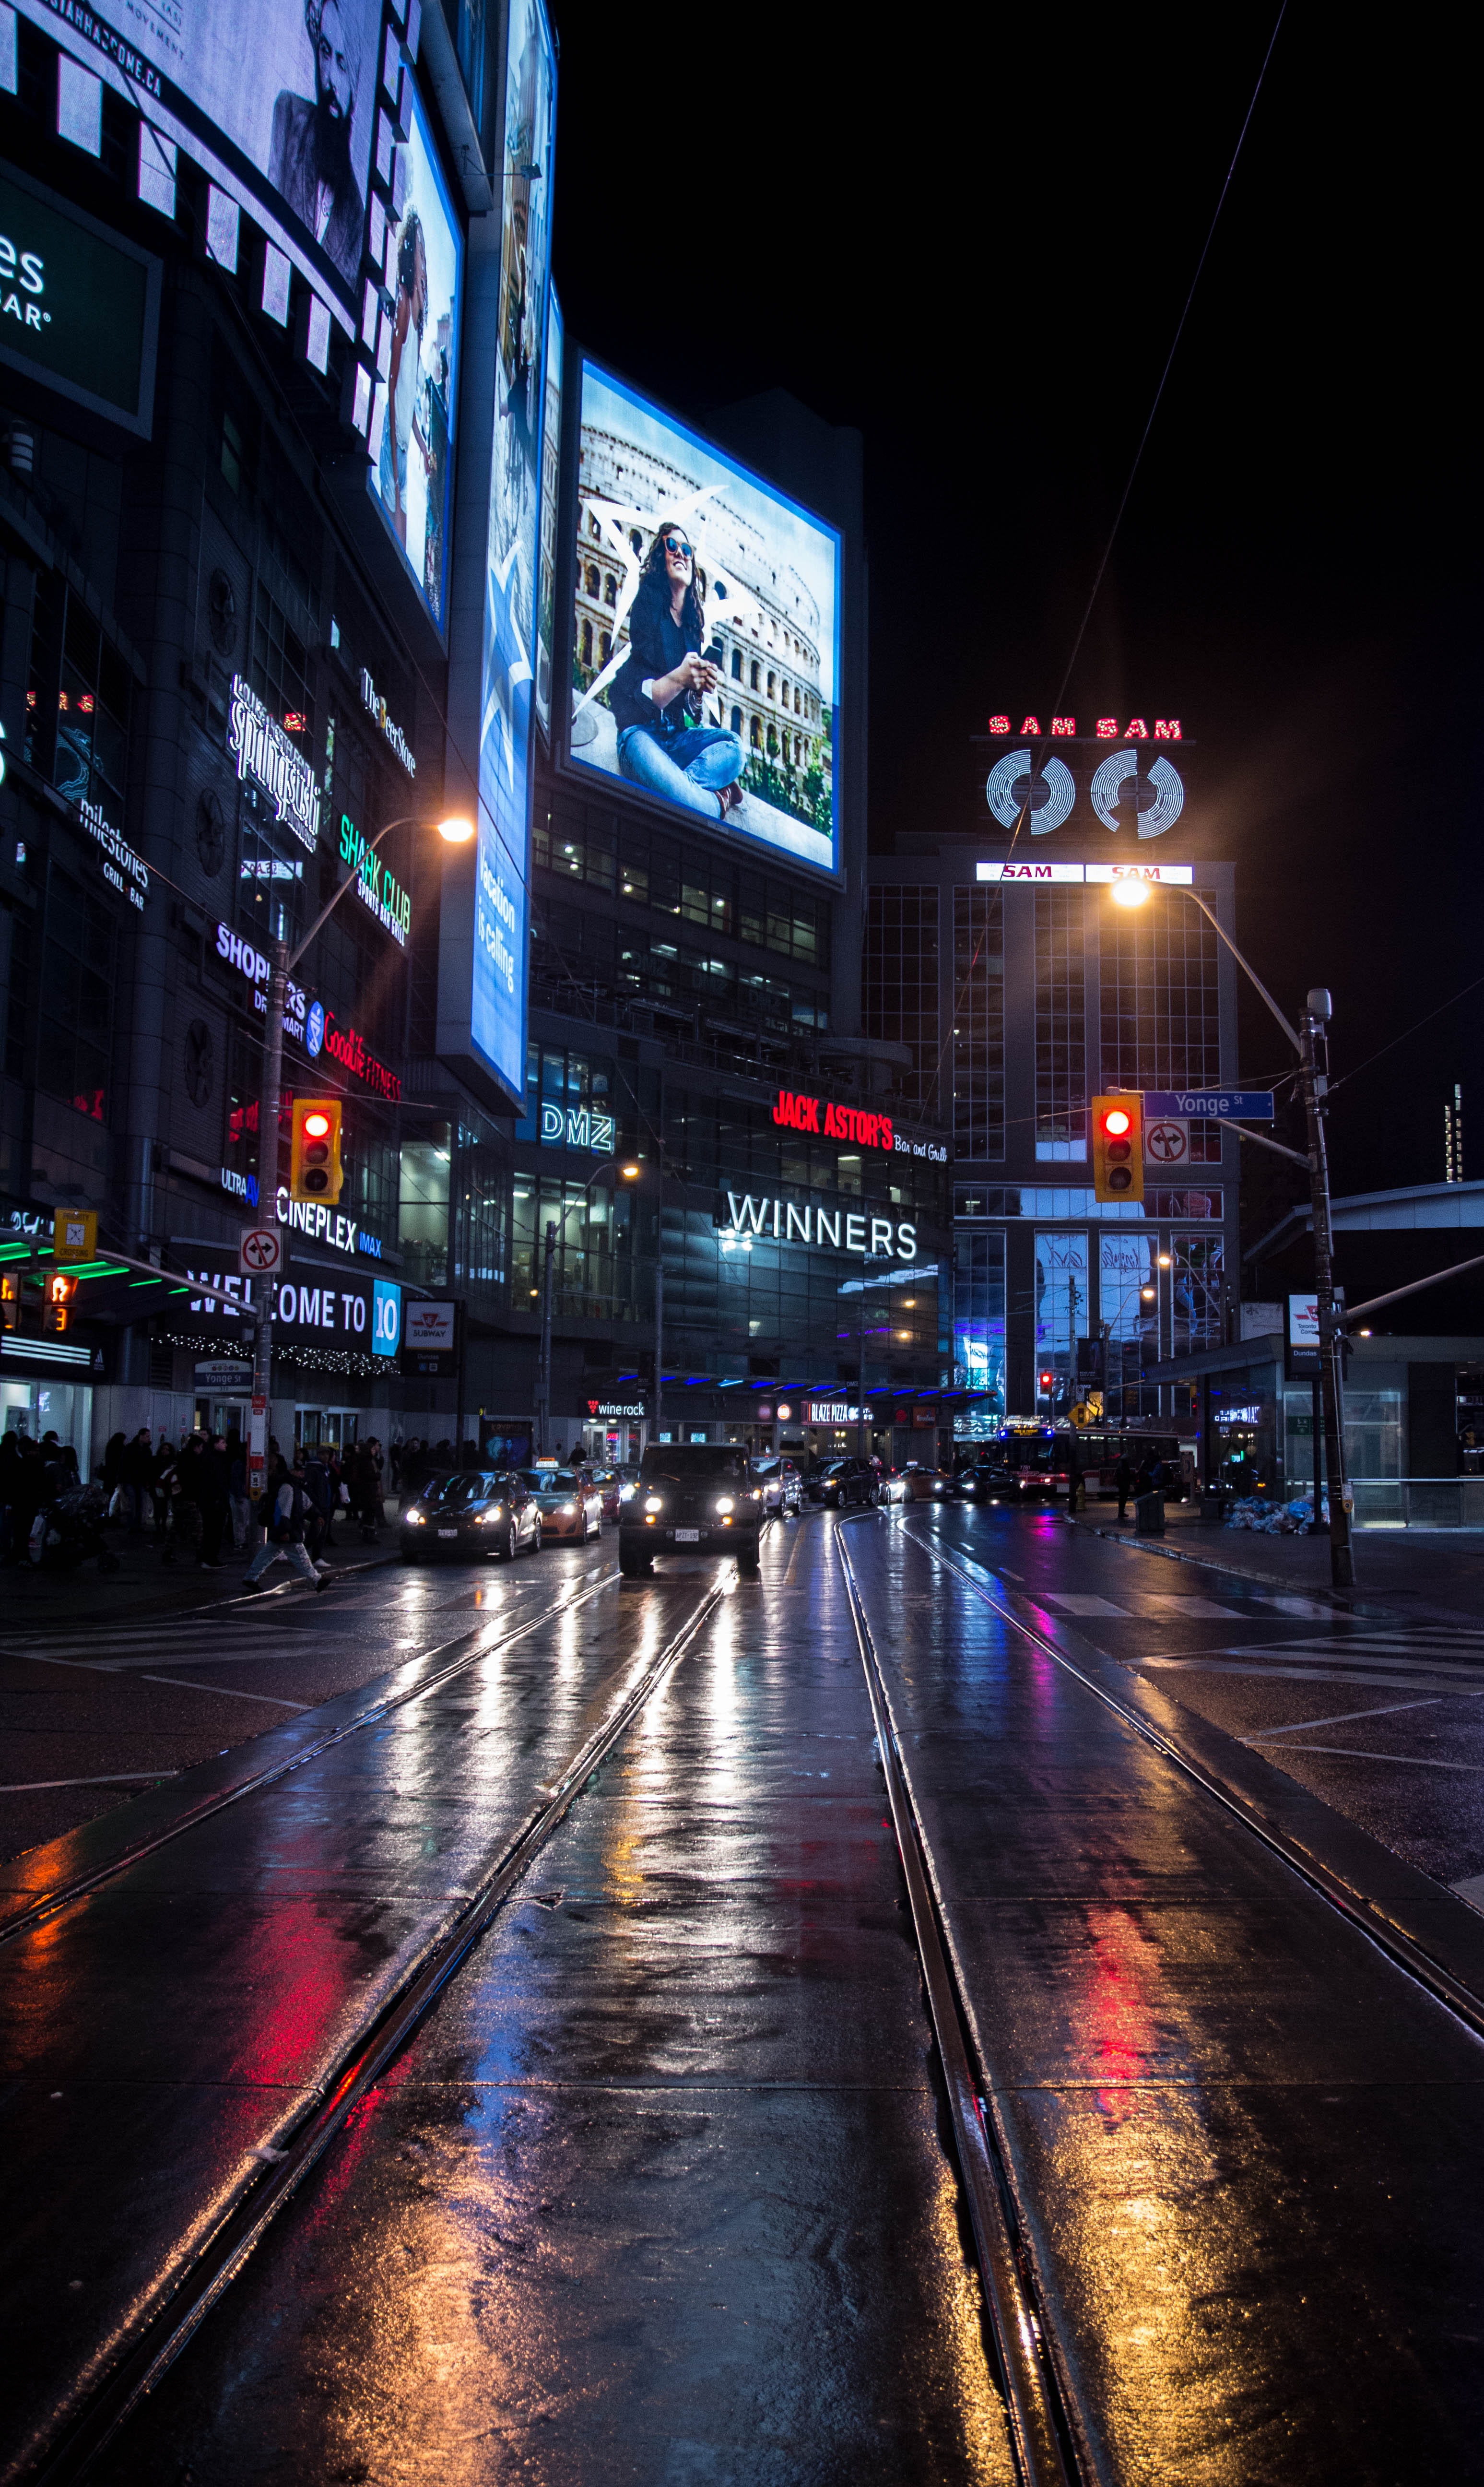
night, metropolitan area, metropolis, urban area, city, light, sky, human settlement, cityscape, downtown, architecture, street, lighting, neon, darkness, infrastructure, midnight, reflection, building, road, traffic, evening, rain, skyscraper, street light, electricity, pedestrian, nonbuilding structure